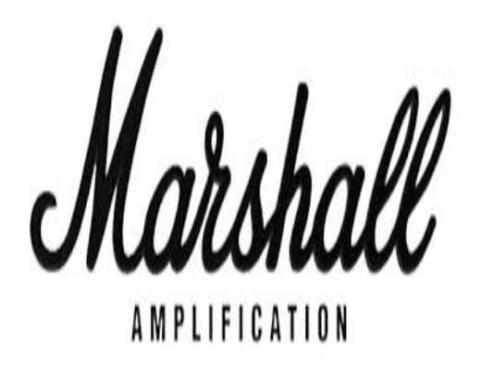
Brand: marshal
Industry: Necessities